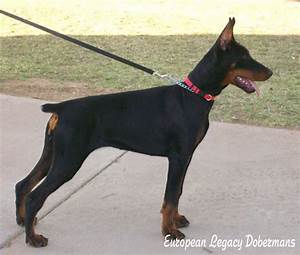
Label: cane